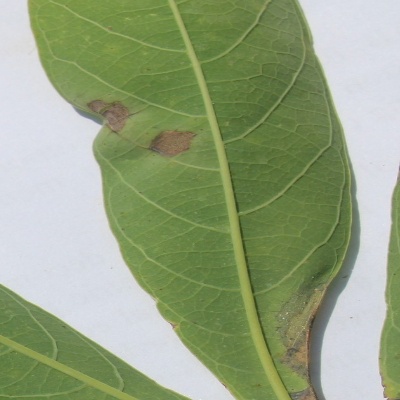
Crop: Cassava
Condition: bacterial blight